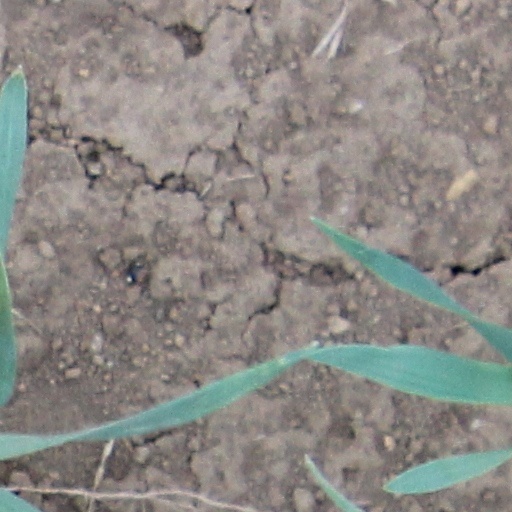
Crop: wheat